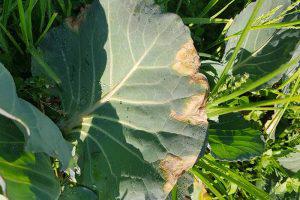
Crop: unknown
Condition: cabbage_cabbage_black_rot